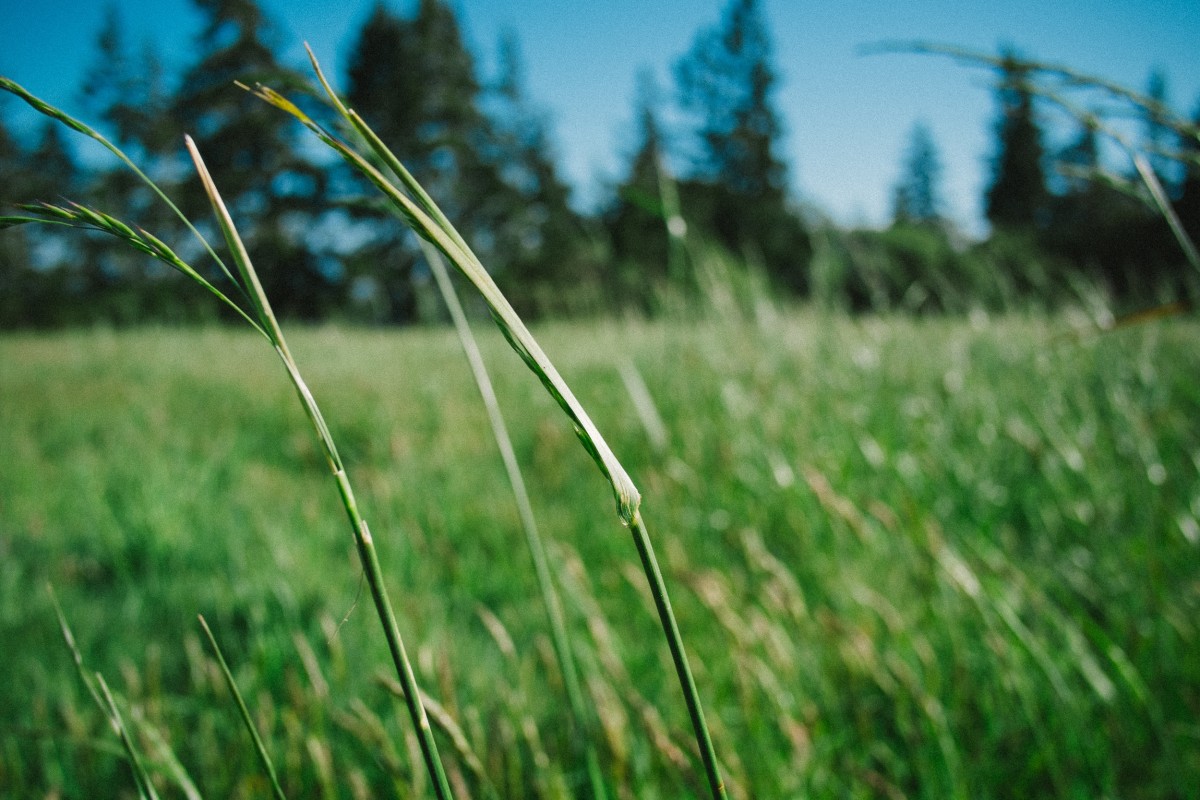
Tags: field, lawn, meadow, prairie, sunlight, leaf, flower, green, pasture, agriculture, flora, wildflower, grassland, wetland, woodland, habitat, macro photography, rural area, flowering plant, natural environment, grass family